Örjan Sandler

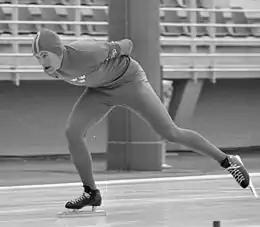
Sandler at the 1968 Olympics

In 1964 he finished 17th in the 10000 m, 18th in the 1500 me, and 19th in the 5000 m contest. Four years later he won the bronze medal in the 10000 m event. He finished sixth in the 5000 m and tenth in the 1500 m contest.